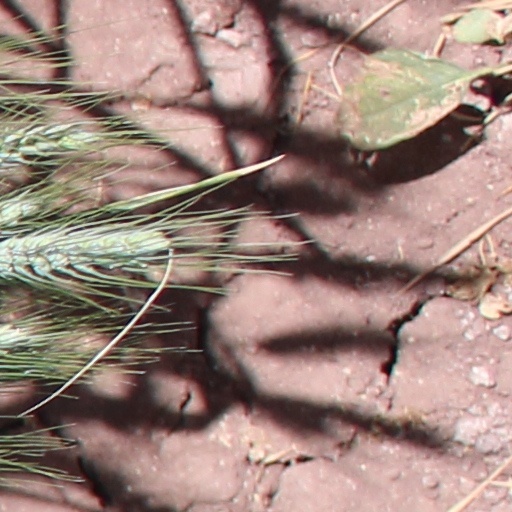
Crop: wheat